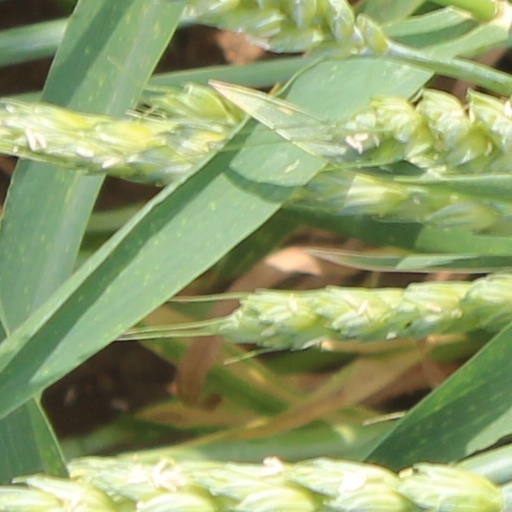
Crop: wheat